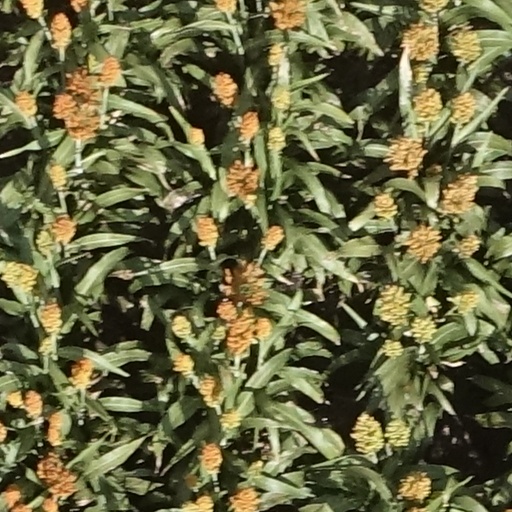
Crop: sorghum